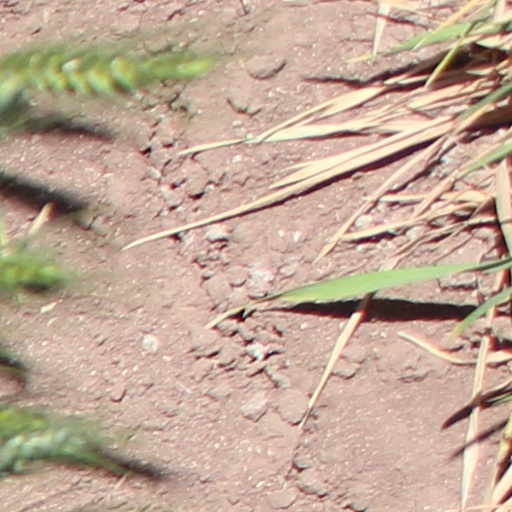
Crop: wheat